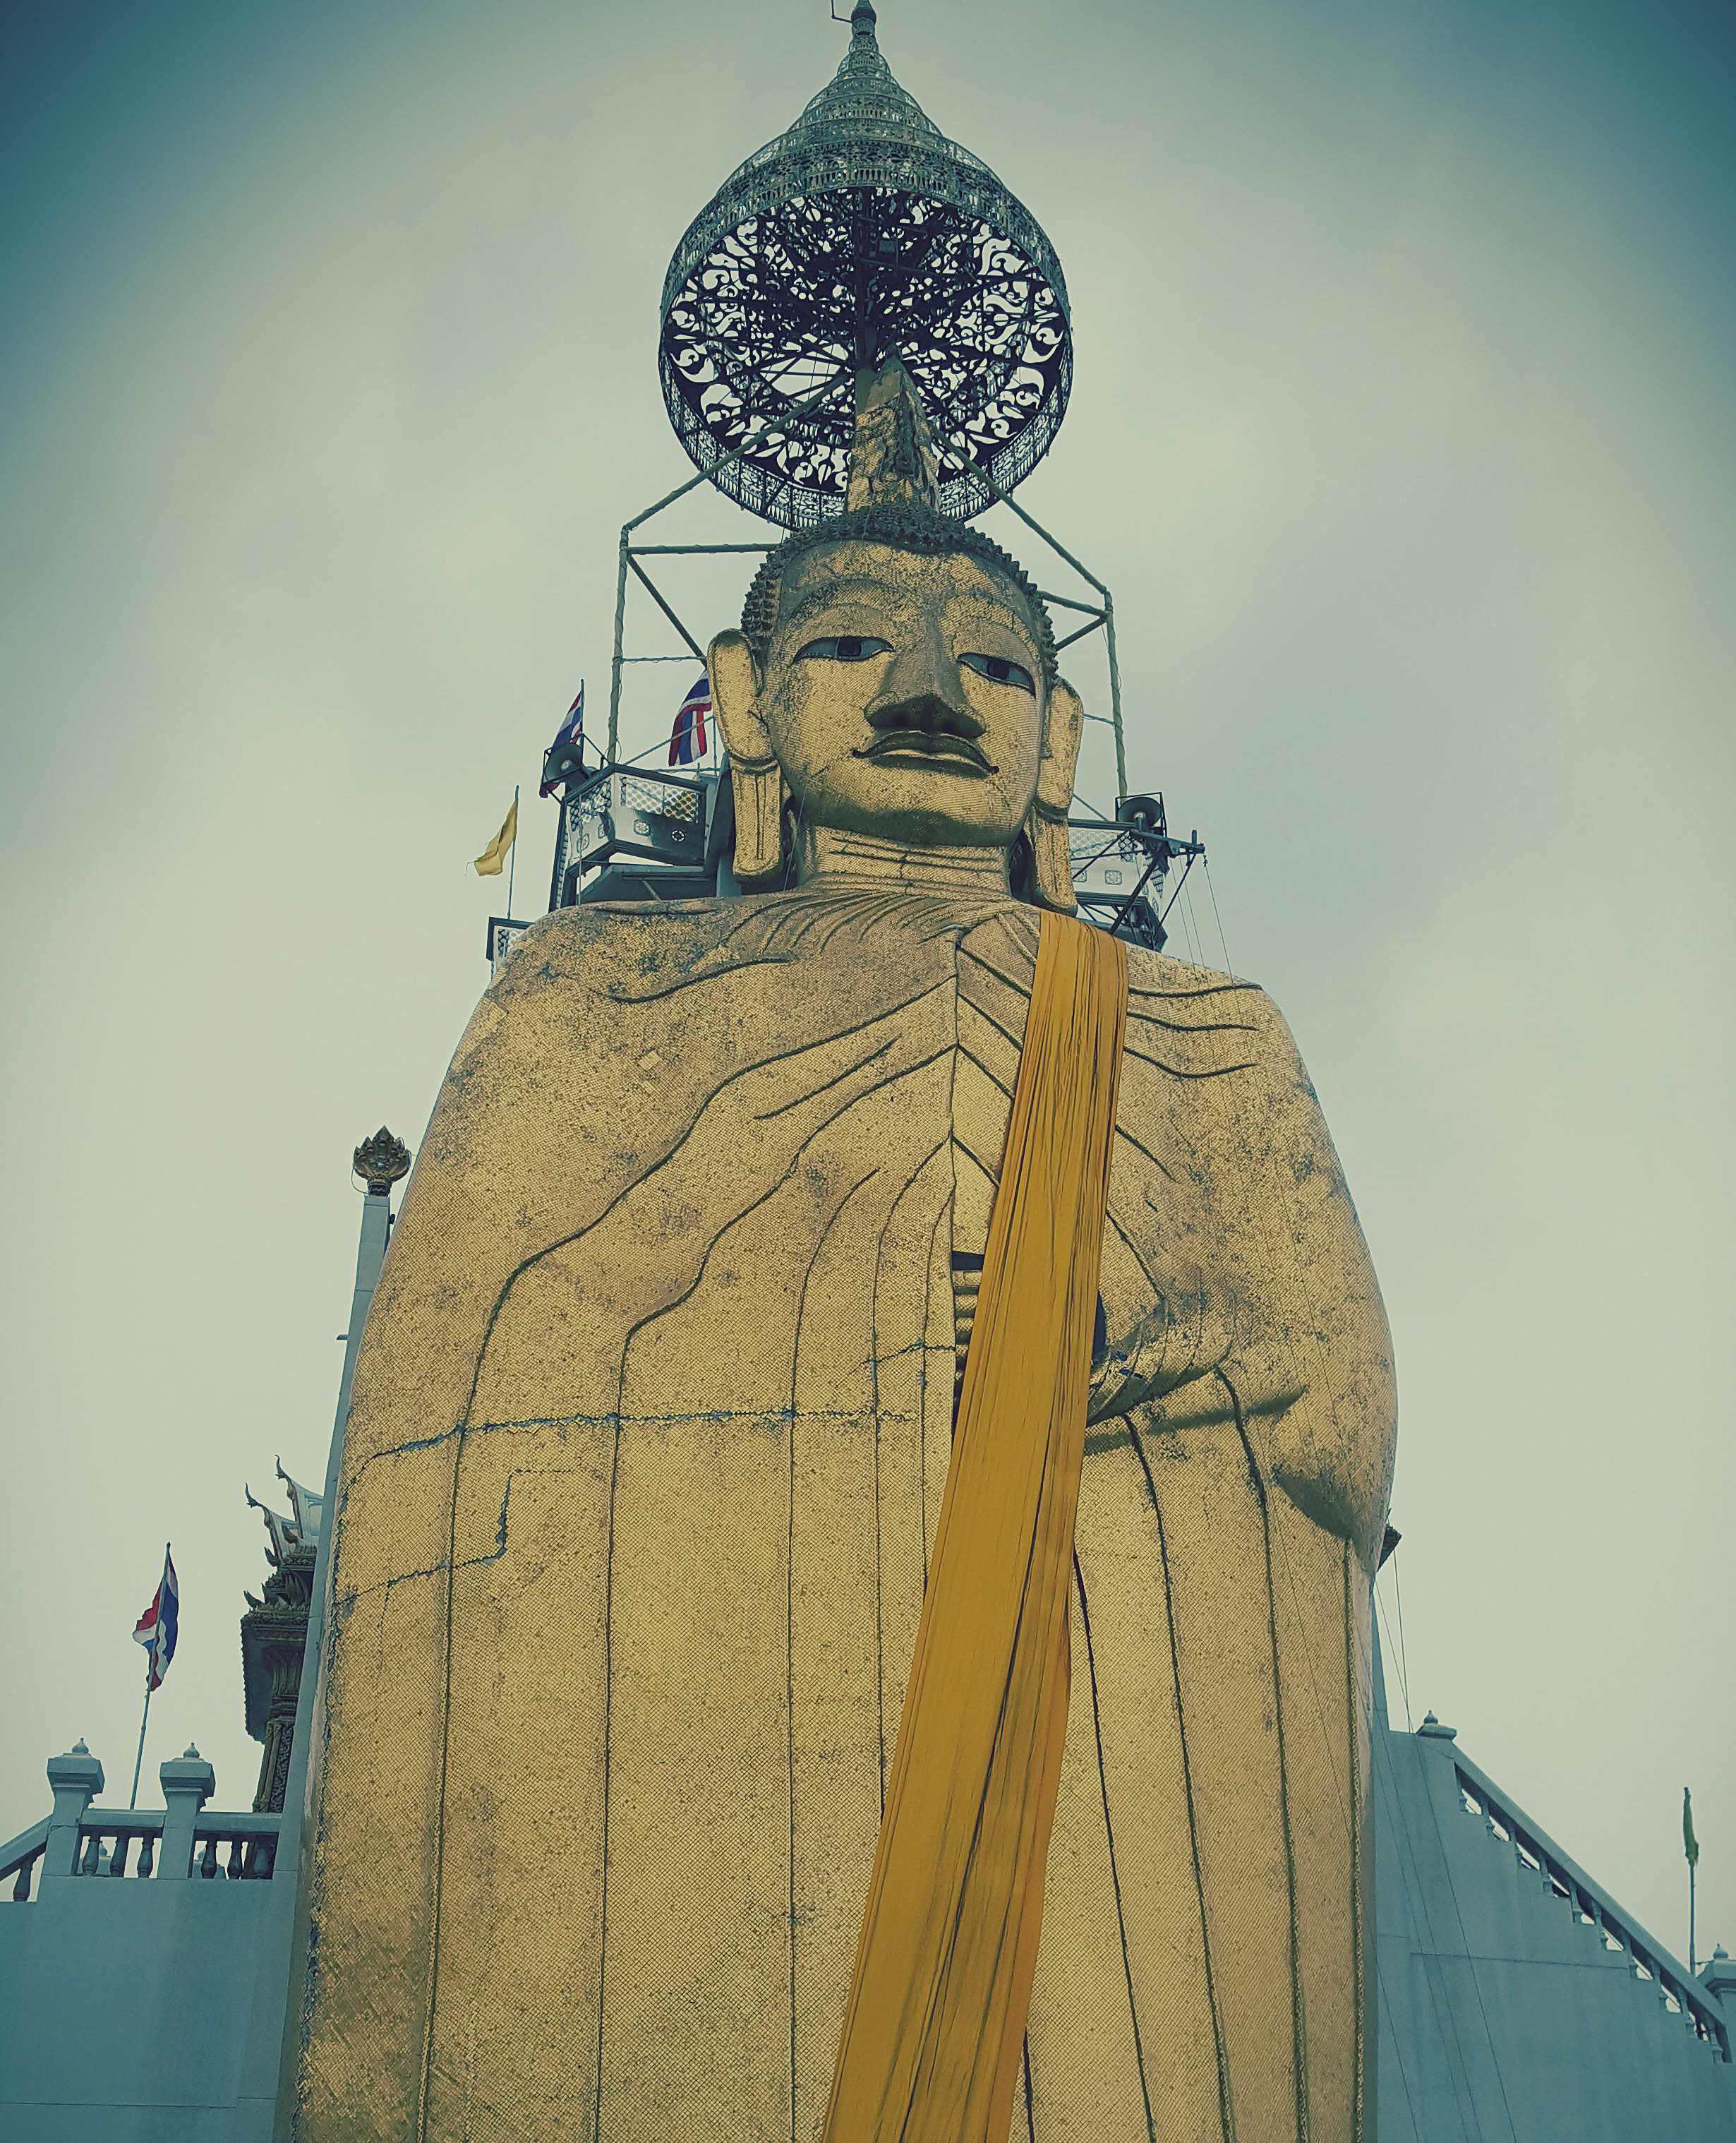
monument, travel, statue, golden, religion, asia, sightseeing, blue, thailand, monarch, sculpture, art, temple, photograph, giant, buddha, famous, bangkok, swat, krung, thep, maha, nakhon, intharawihan, ancient history